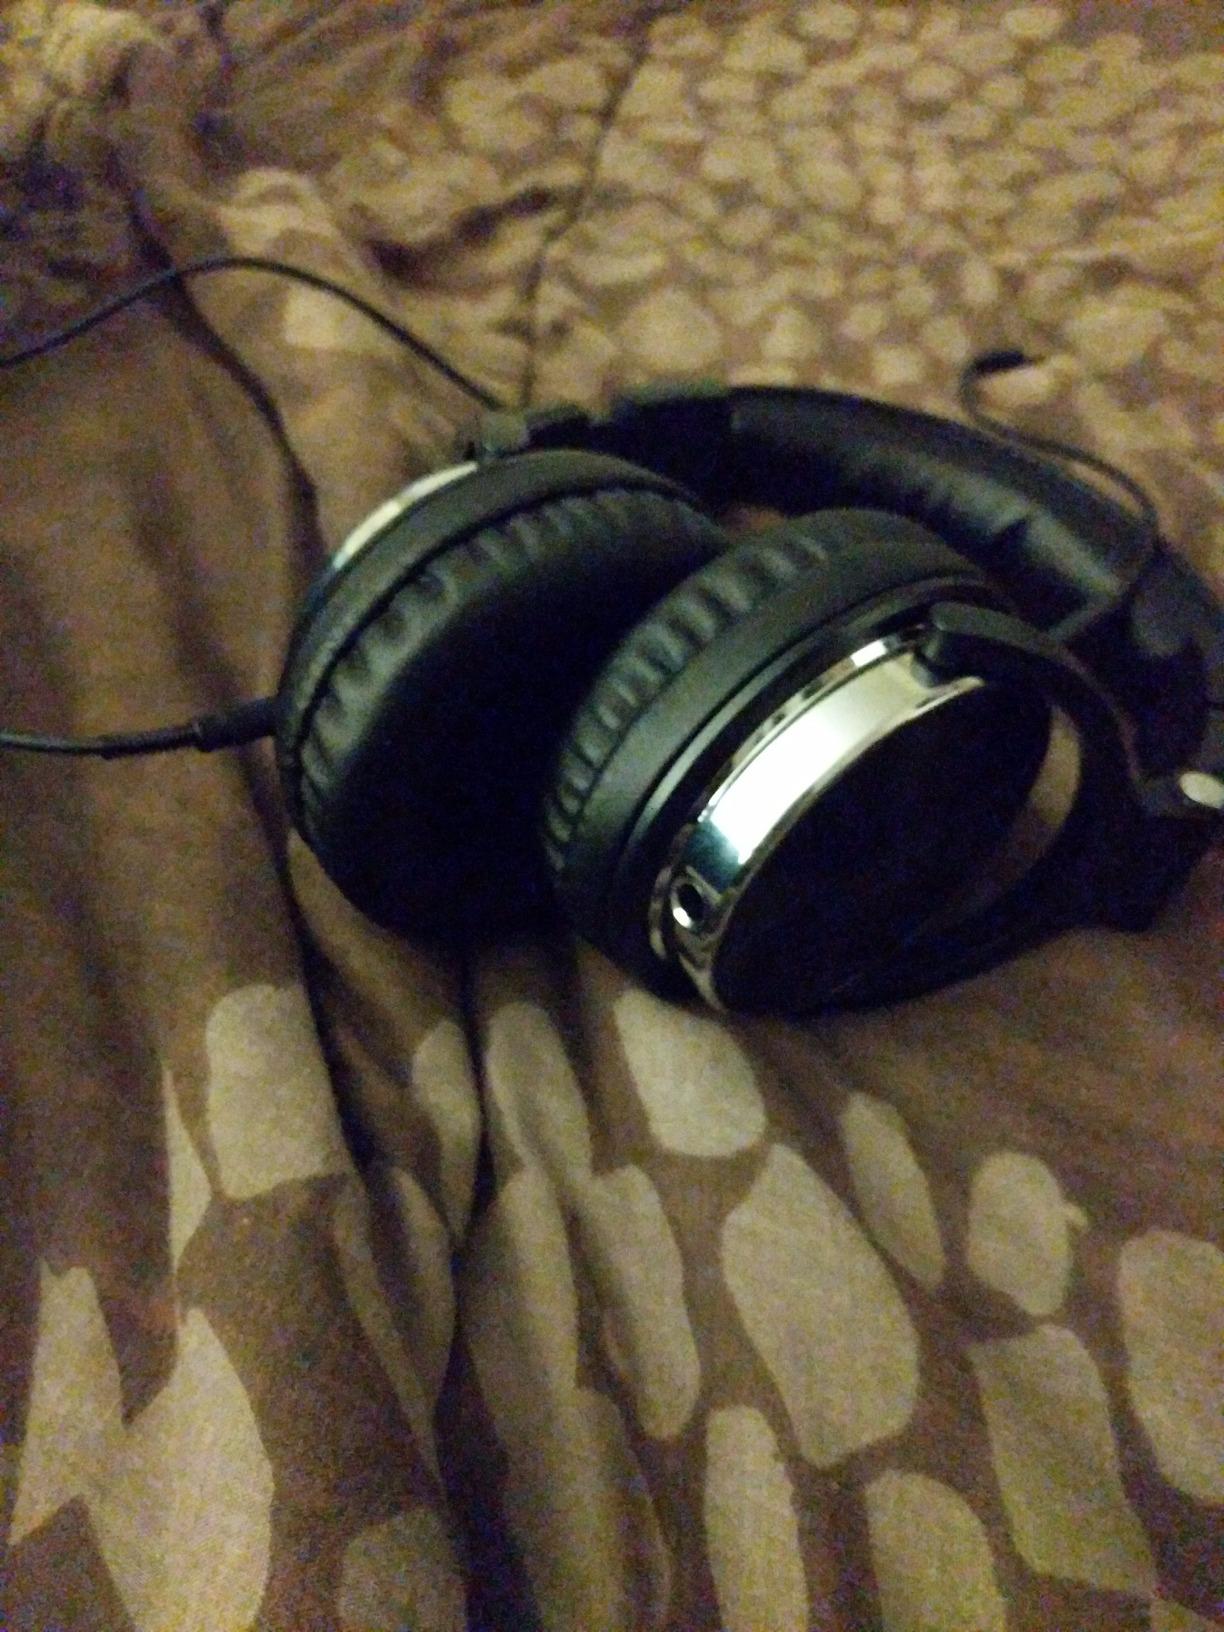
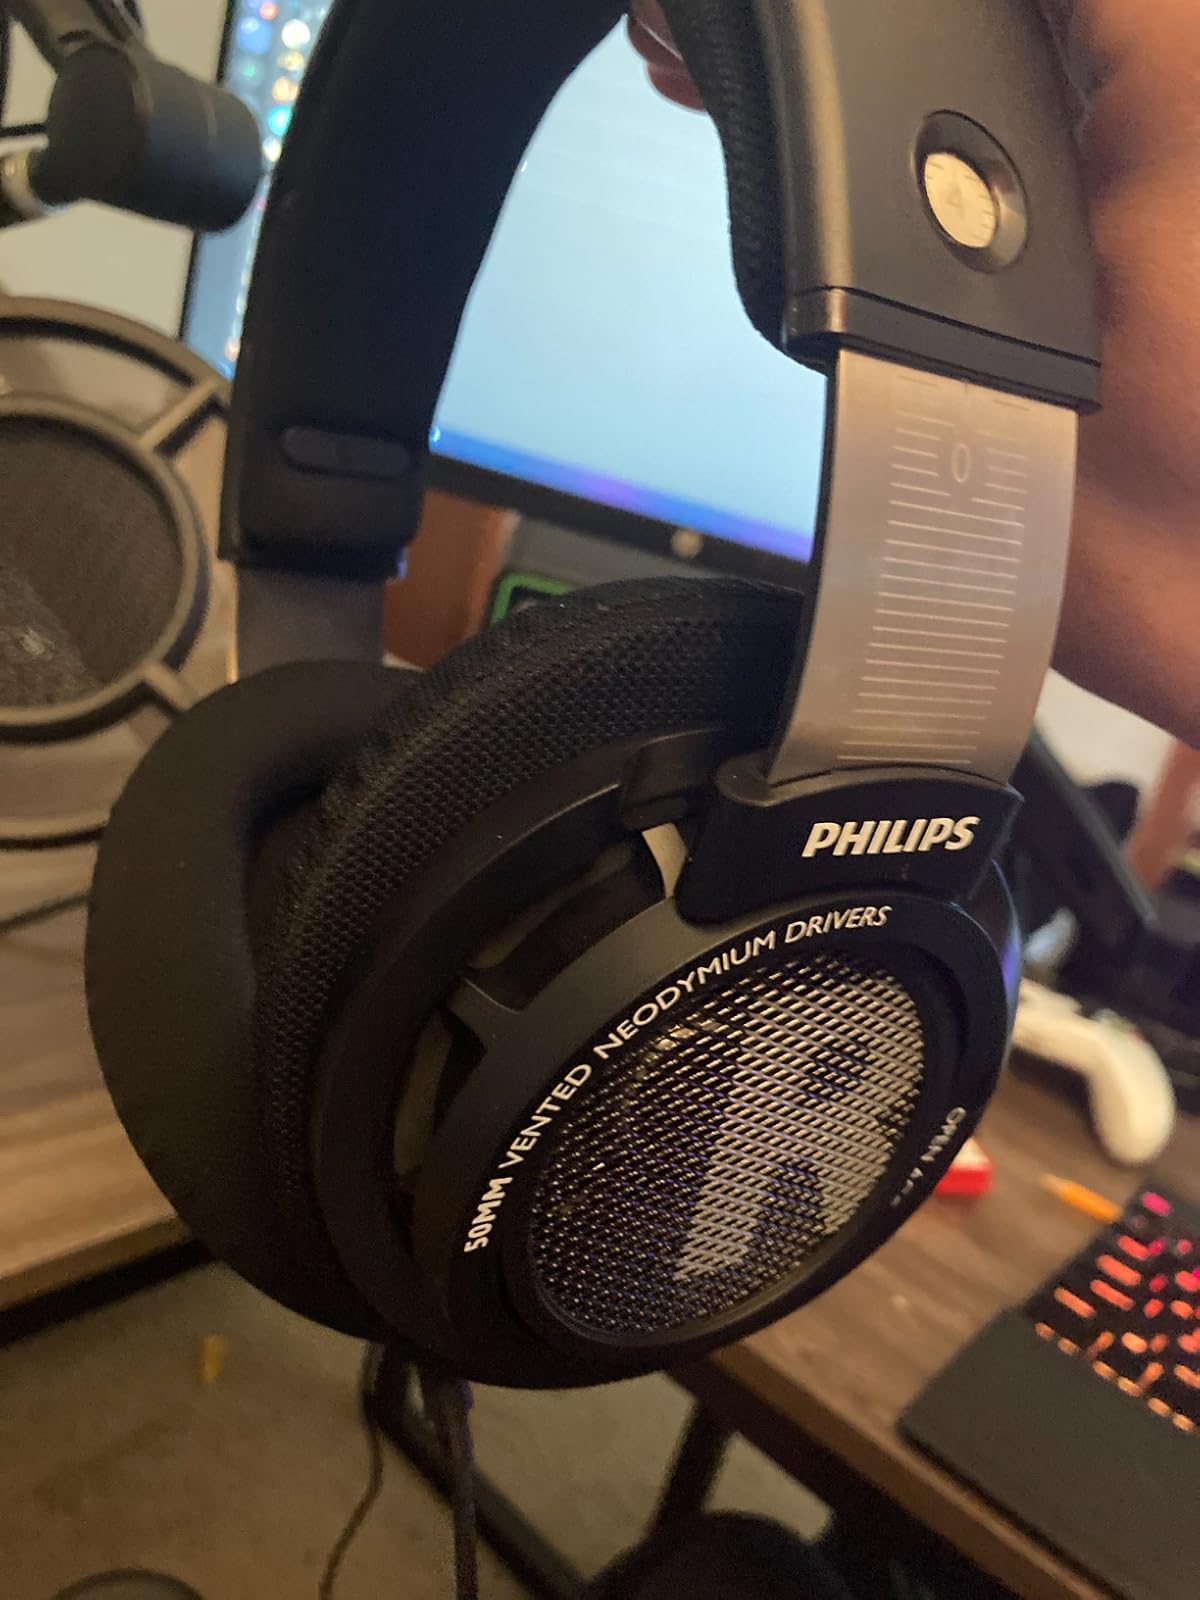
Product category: headphones
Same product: no